Turabay dynasty

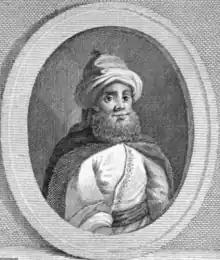
The Druze strongman, and Fakhr al-Din Ma'n

Turabay was succeeded as of Lajjun by his son Ahmad Bey, the "greatest leader" of the dynasty, according to Sharon. Five years after Ahmad took office, the Druze emir Fakhr al-Din Ma'n became governor of neighboring Safed. Fakhr al-Din had already been in control of the ports of Sidon and Beirut, and southern Mount Lebanon as the of Sidon-Beirut; with the appointment to Safed, his control was extended to the port of Acre and the Galilee. Abu-Husayn notes that "this had the effect of bringing the two chiefs, as immediate neighbors, into direct confrontation with one another". During the rebellion of Ali Janbulad, a Kurdish chief and governor of Aleppo, and Fakhr al-Din against the Ottomans in Syria in 1606, Ahmad generally remained neutral. However, he welcomed the supreme commander of the Ottoman forces in the region, Yusuf Sayfa, in Haifa after the rebels ousted him from Tripoli. Janbulad demanded Ahmad execute Yusuf, but he refused, and Yusuf made his way to Damascus. Later, Ahmad ignored summons to join the imperial army of Grand Vizier Murad Pasha, who suppressed the rebellion in 1607. Interested in weakening his powerful neighbor to the north, Ahmad joined the government campaign of Hafiz Ahmed Pasha against Fakhr al-Din and his Ma'n dynasty in Mount Lebanon in 1613–1614, which prompted the Druze chief's flight to Europe.